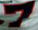
Number: 7